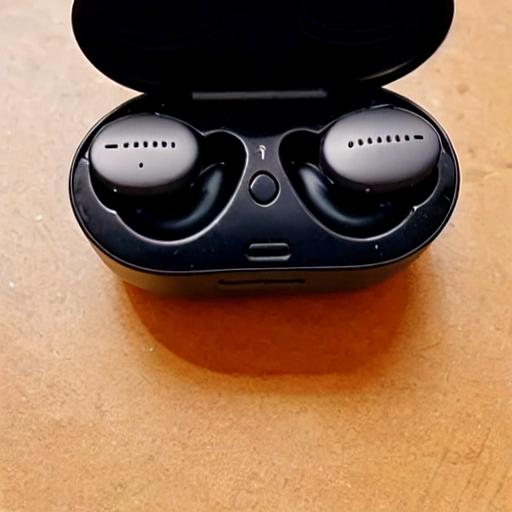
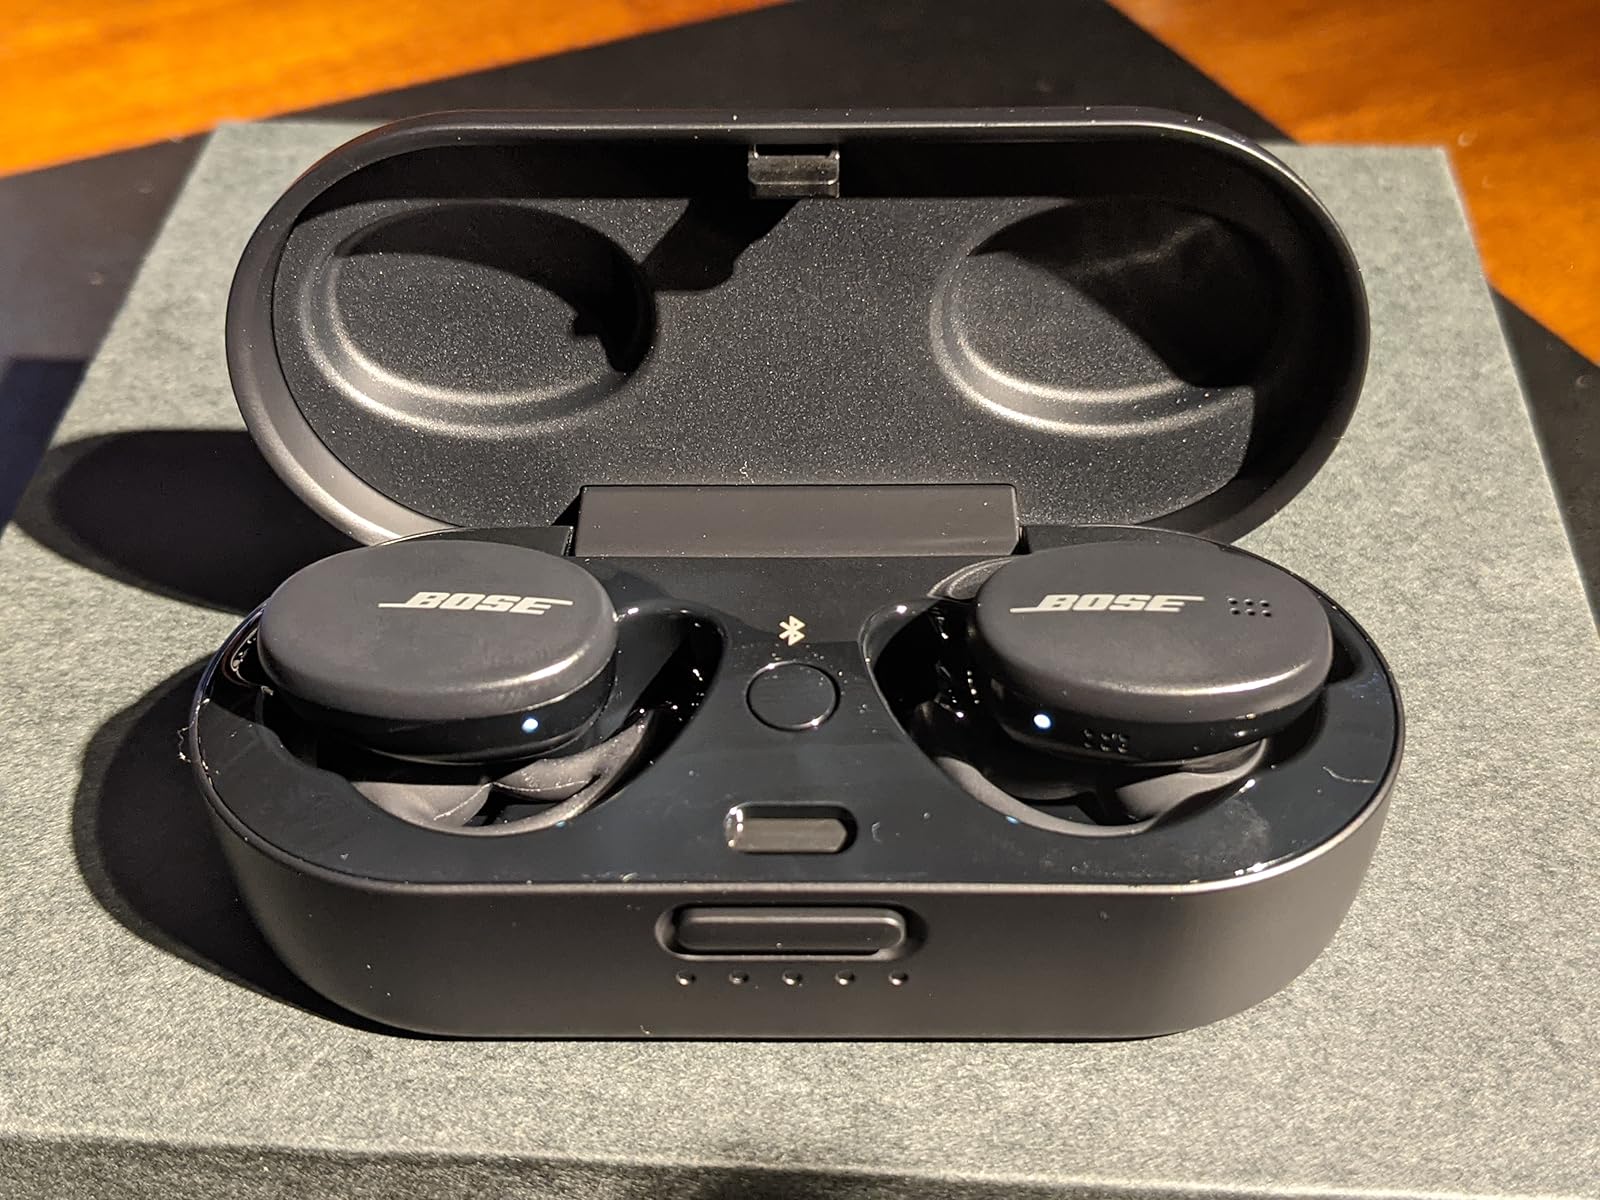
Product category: earbuds
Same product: no